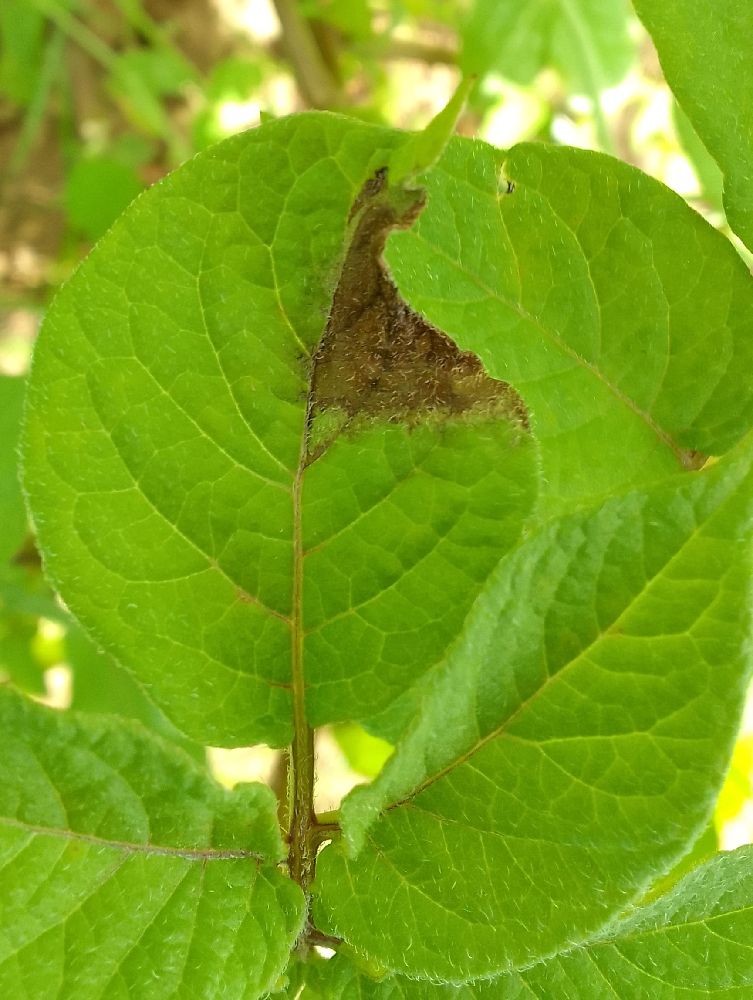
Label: Late blight